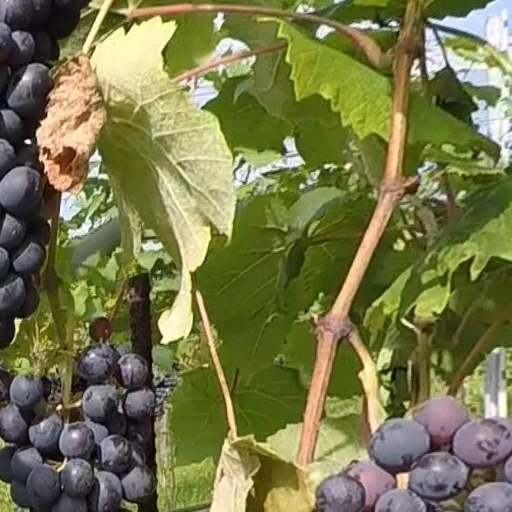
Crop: grape